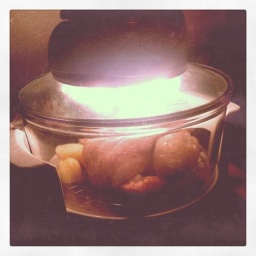
Roast chicken in a wierd halogen oven